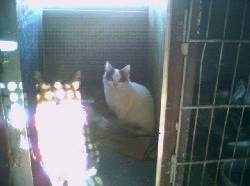
Label: cat